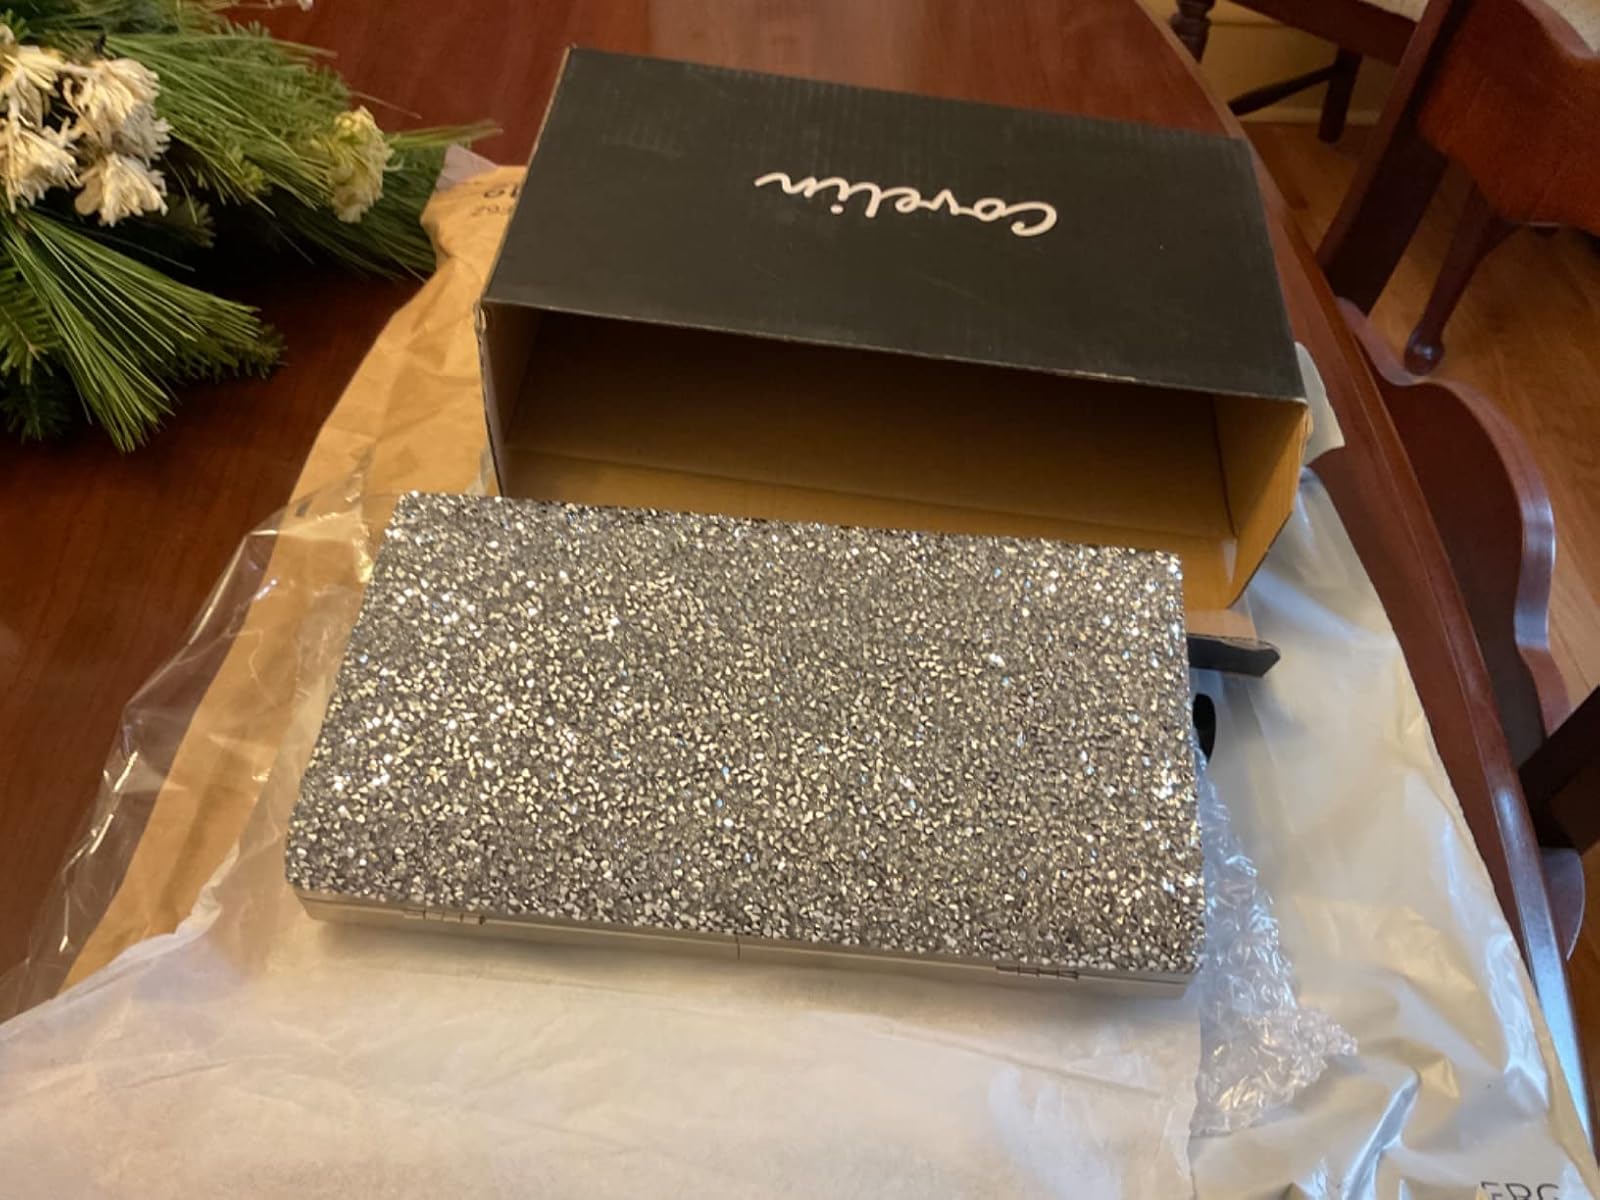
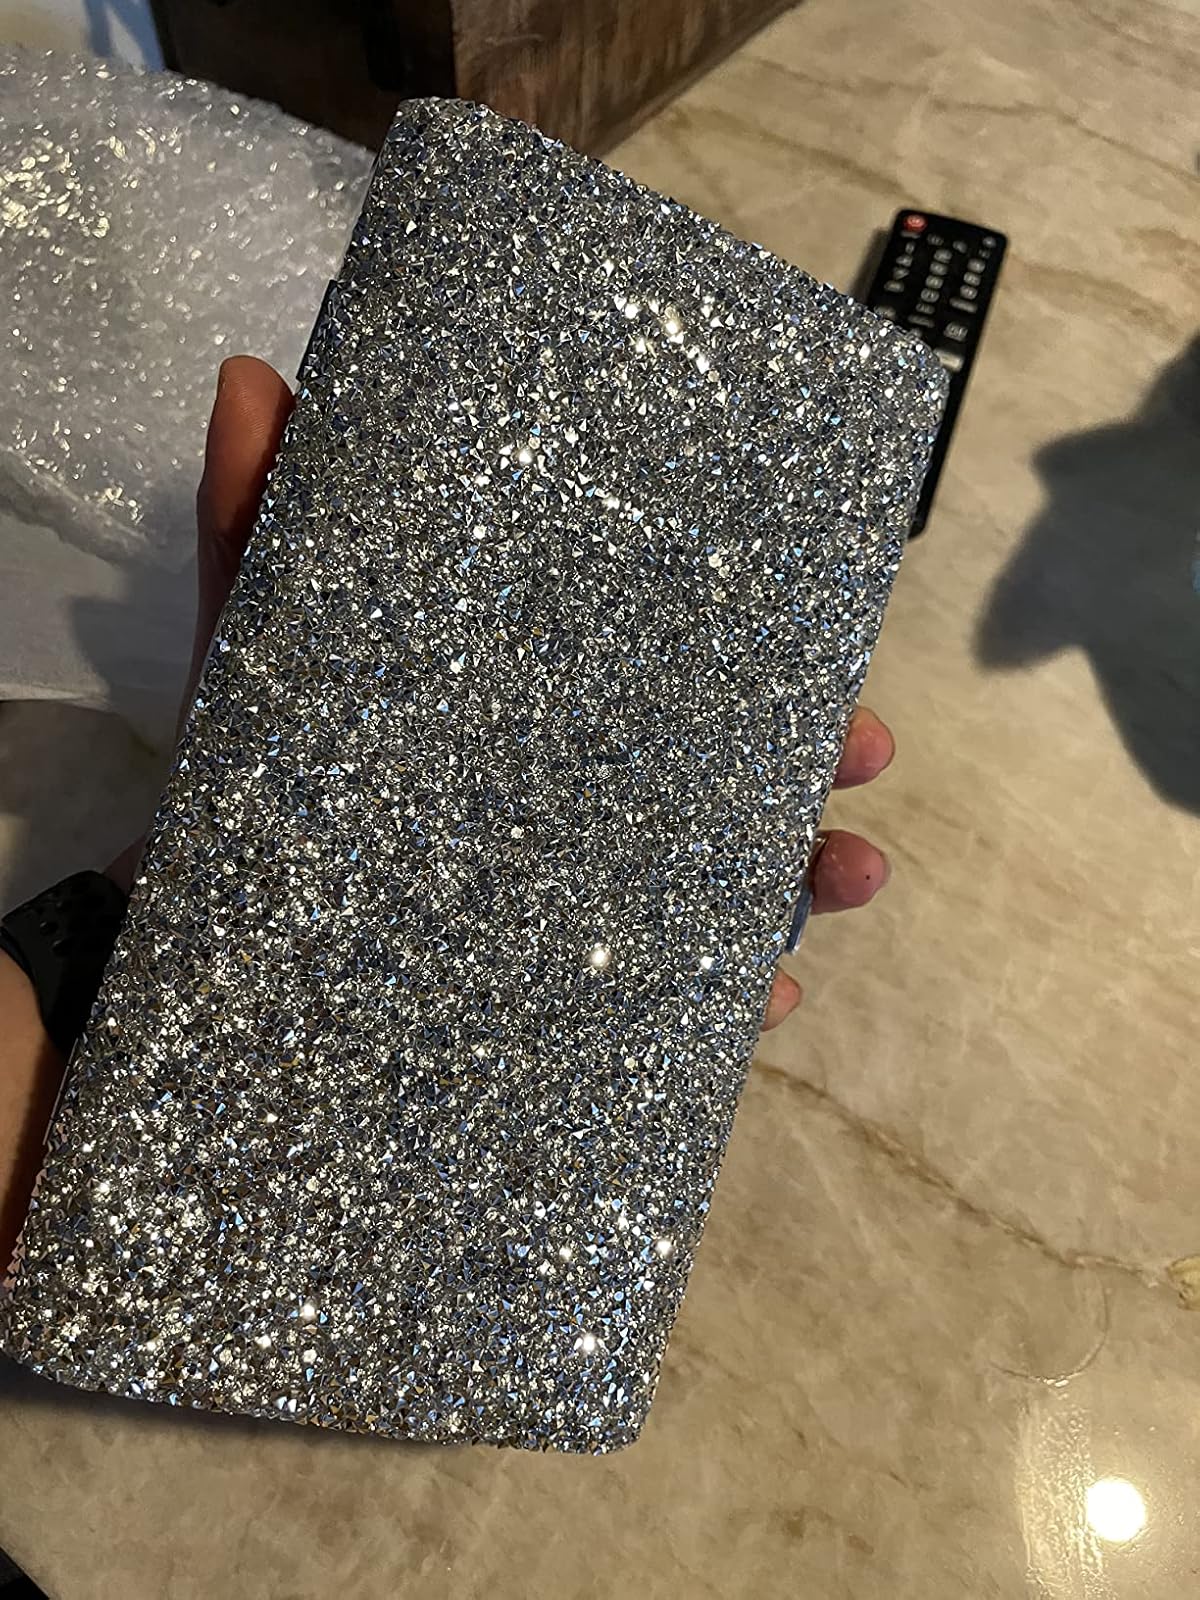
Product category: accessories_handbag
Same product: yes